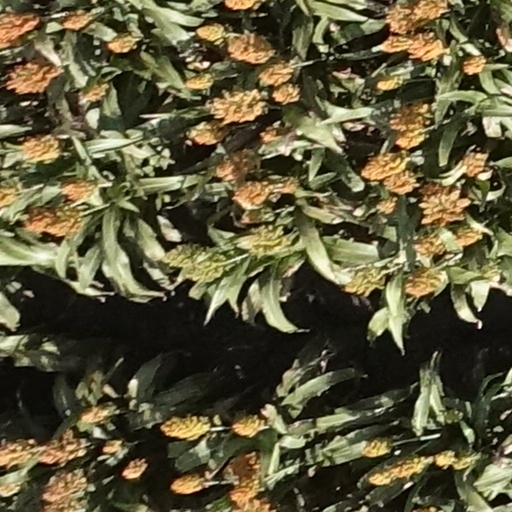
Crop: sorghum